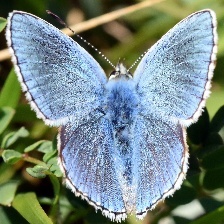
Species: ADONIS
Butterfly family (ImageNet category): lycaenid_butterfly